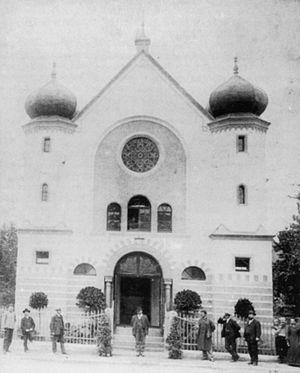
La synagogue de Künzelsau a été construite en 1907 et comme la majorité des synagogues en Allemagne, elle sera détruite par les nazis en 1938.